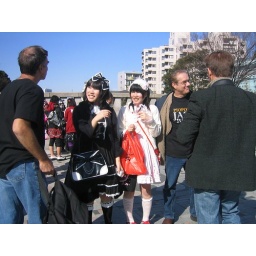
Harajuku girls getting mobbed by old white dudes